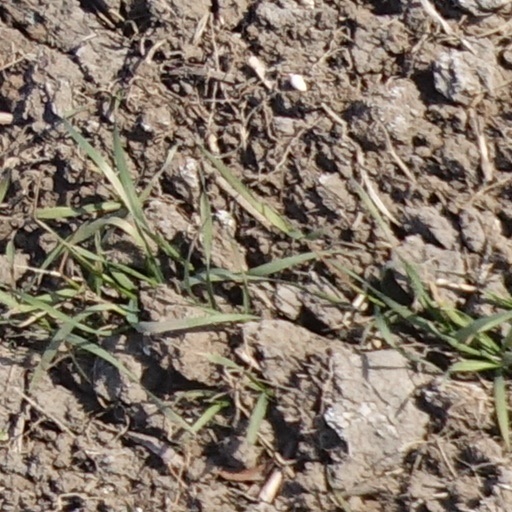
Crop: wheat